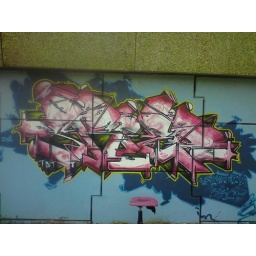
a spot just under the highway but the wall was great! I found a chair colored like my piece